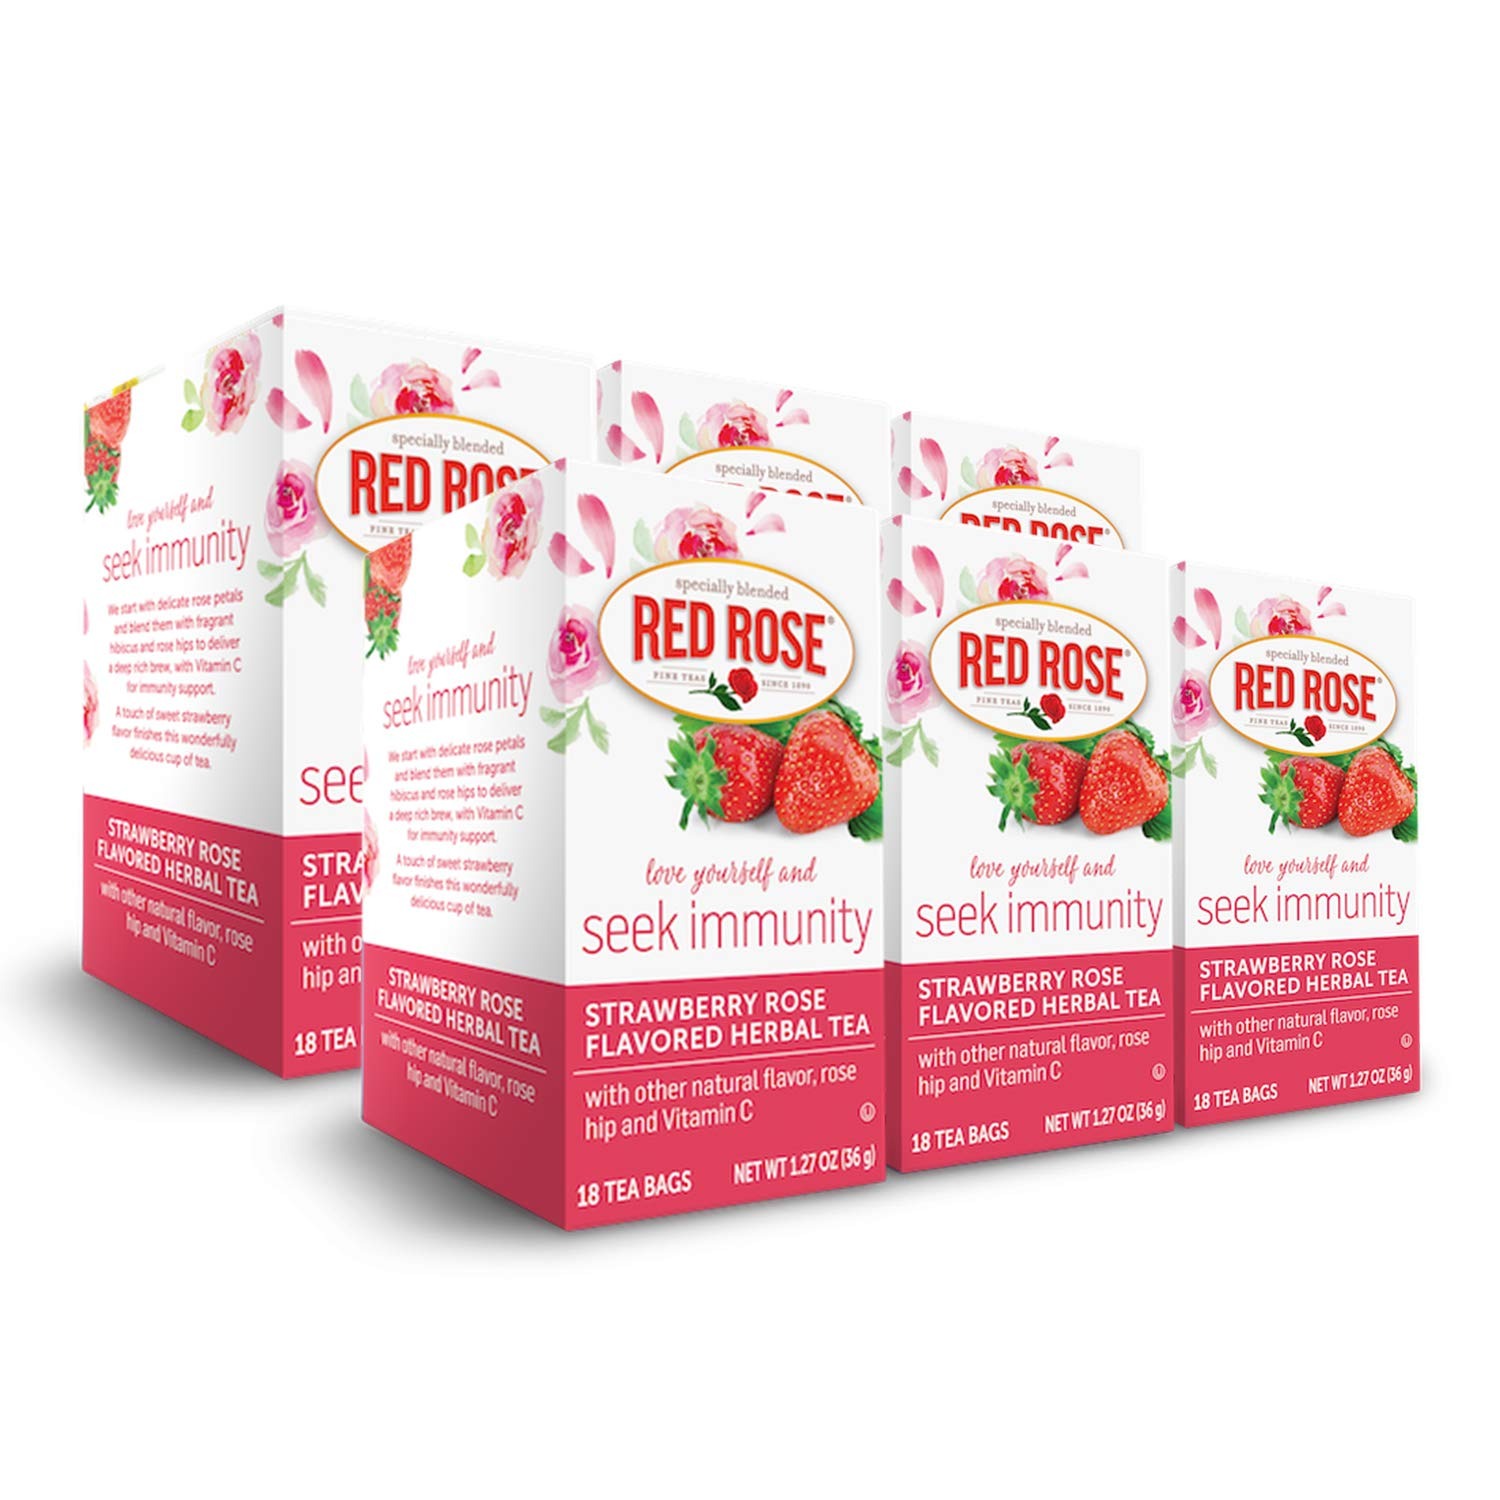
Item Name: Red Rose Blossoms Strawberry Rose Blossom Herbal Tea with 18 Individually Wrapped Tea Bags Per Box (Pack of 6) Caffeine Free Brew Hot Naturally Flavored Herbal Tea
Bullet Point 1: STRAWBERRY ROSE BLOSSOM HERBAL TEA- The Red Rose Blossoms. Red Rose balances delicate Blossoms with wonderfully natural flavors for those uniquely tasty, caffeine-free herbal blends. Relax, reflect, rejoice. Your day awaits with Strawberry Rose Herbal Tea.
Bullet Point 2: SINGLE SERVE BLACK TEA BAGS- Each box has 18 individually wrapped tea bags with tag. Steep for 3-5 minutes for the perfect cup of Strawberry Rose Blossom Herbal Tea which delivers a strong, but smooth tea experience.
Bullet Point 3: TEA BENEFITS- Our Strawberry Rose Blossom Herbal Tea makes an amazing cup of fine tea that promotes overall health and well-being. Herbal Tea contributes to total water intake, promoting hydration.
Bullet Point 4: EXCEPTIONAL QUALITY: Red Rose Tea was founded in 1890. We're passionate about continuing the Red Rose tradition to craft full-bodied, rich tea blends made for the tea lover with the same care established more than a century ago.
Bullet Point 5: LOVE IN EVERY CUP- Our Red Rose Blossom Strawberry Rose Herbal Tea is blended with care to create an amazing herbal blend featuring rose petals, fragrant hibiscus and rose hips to deliver a deep rich brew, power-packed with vitamin C for immunity support. A touch of naturally sweet strawberry flavor finishes this wonderfully delicious cup of tea.
Value: 108.0
Unit: Count

Price: 29.99